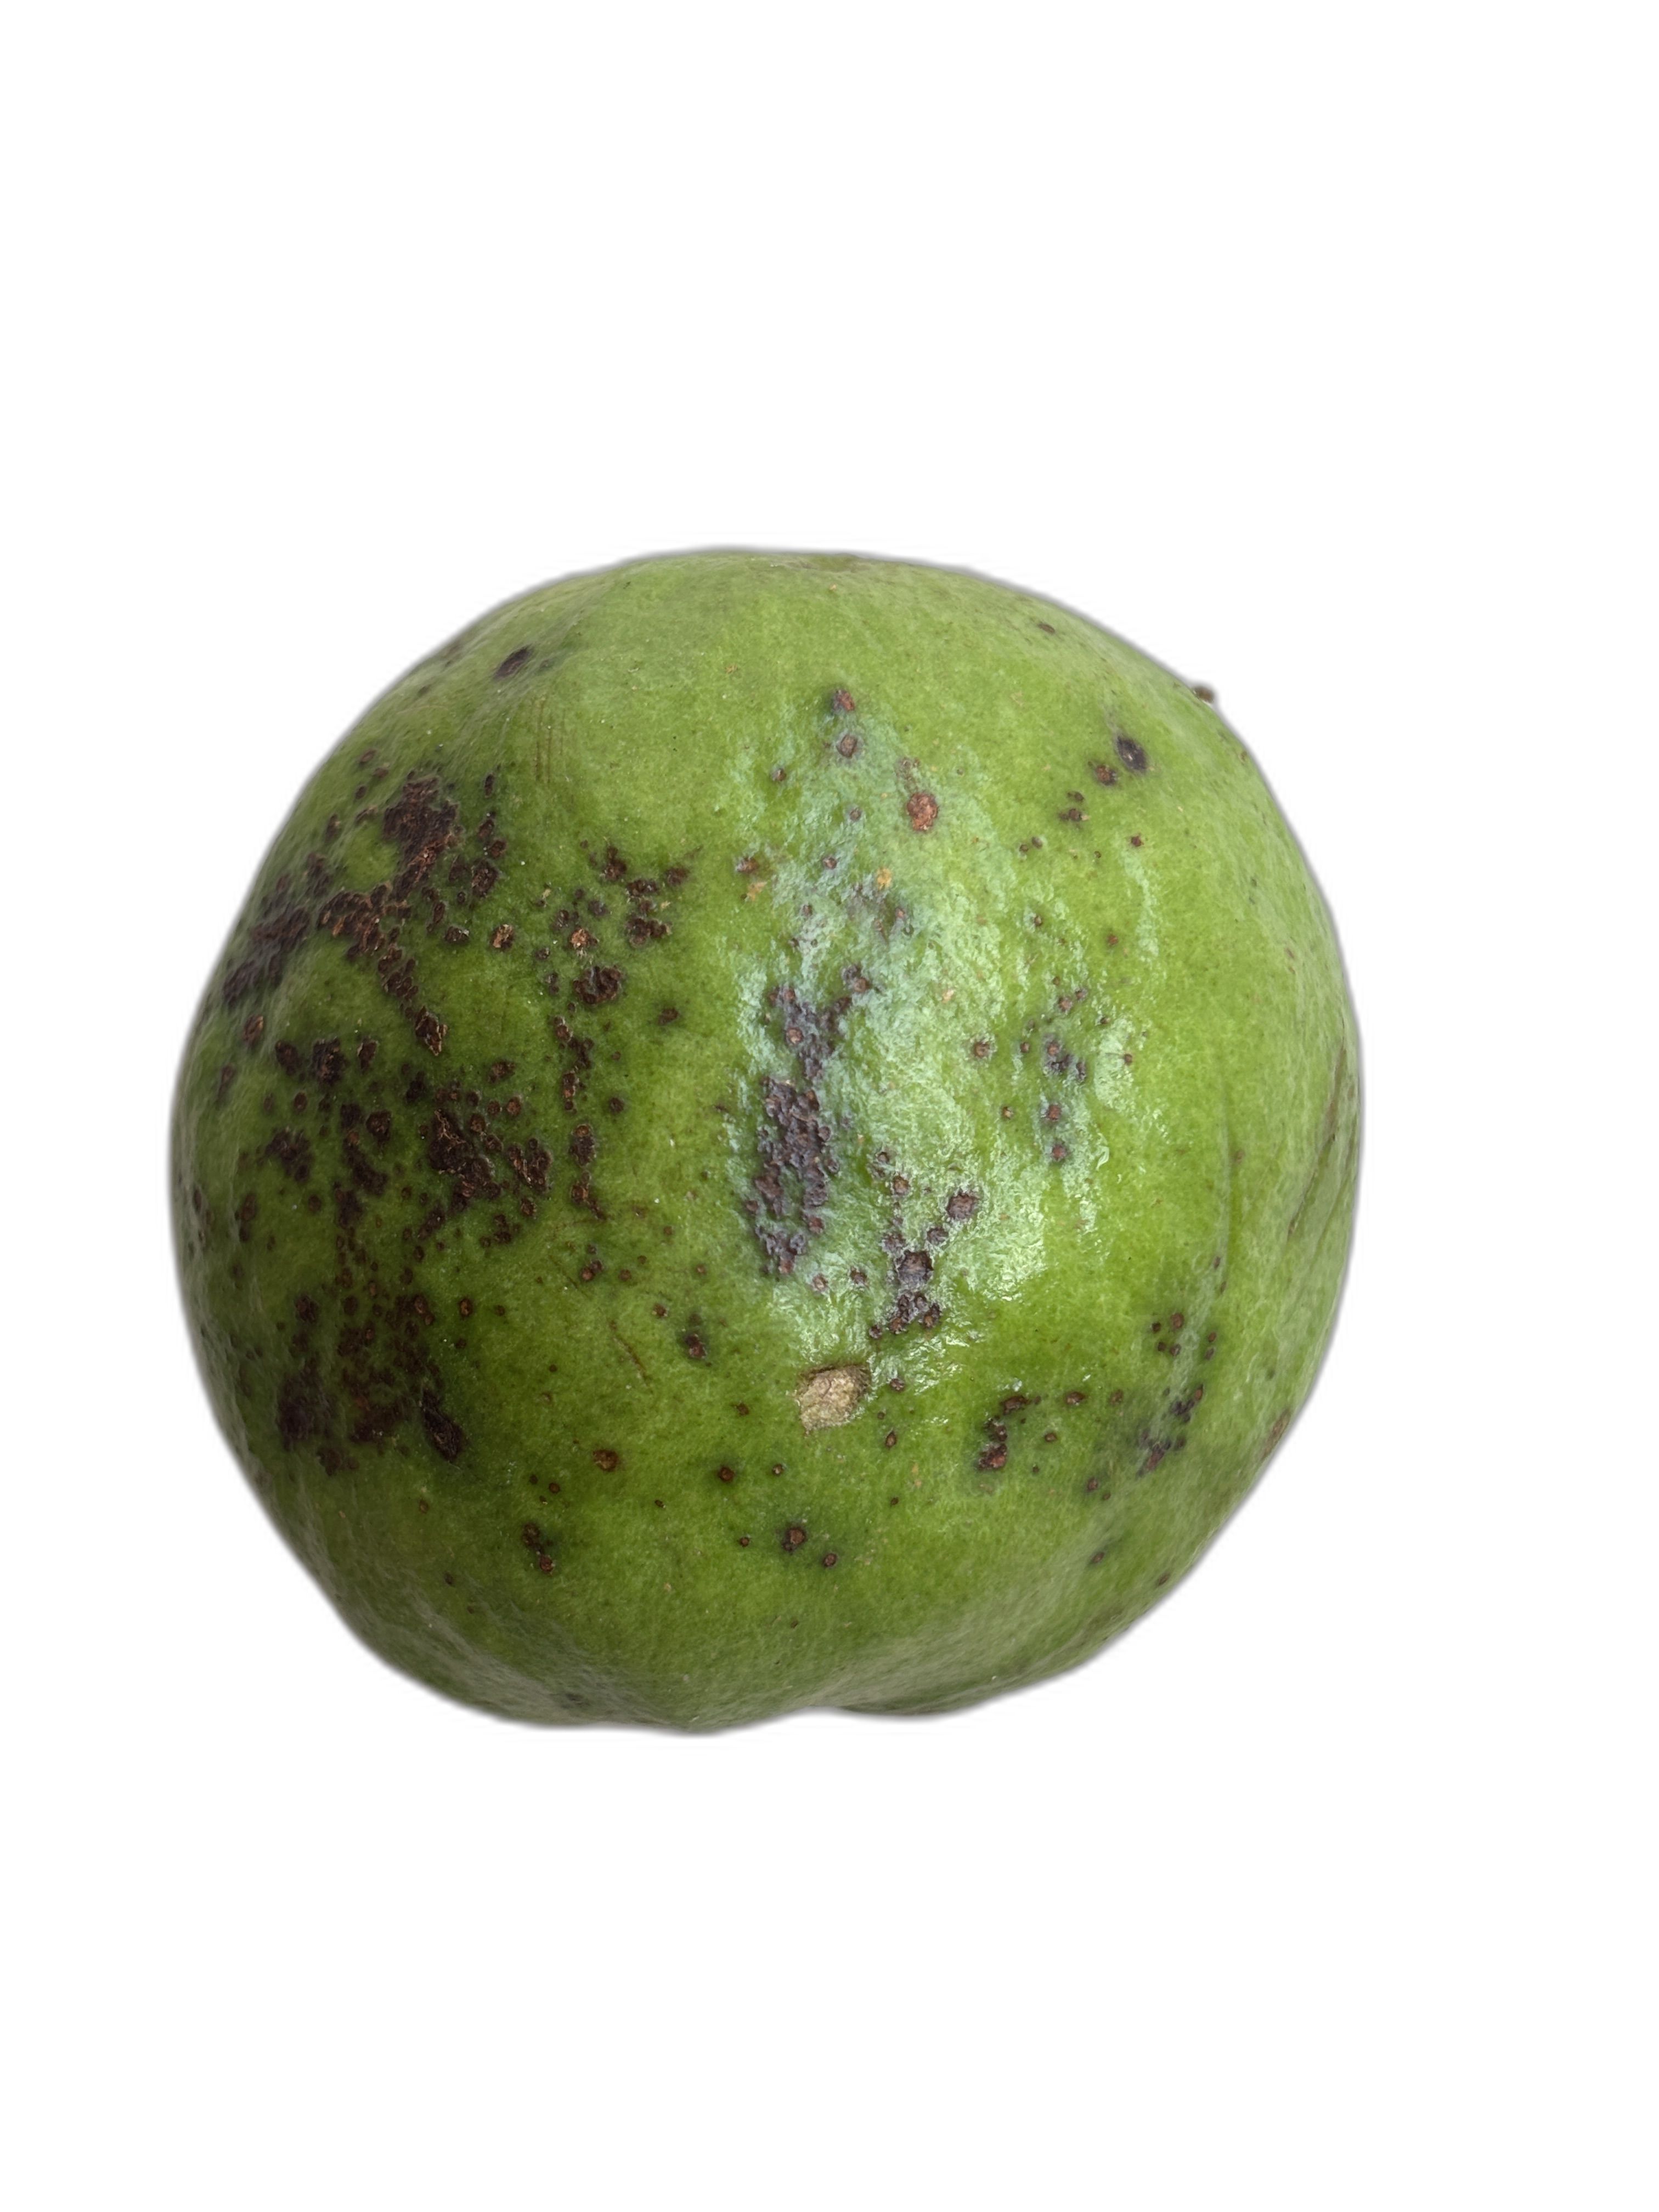
Plant part: fruit
Disease: Anthracnose